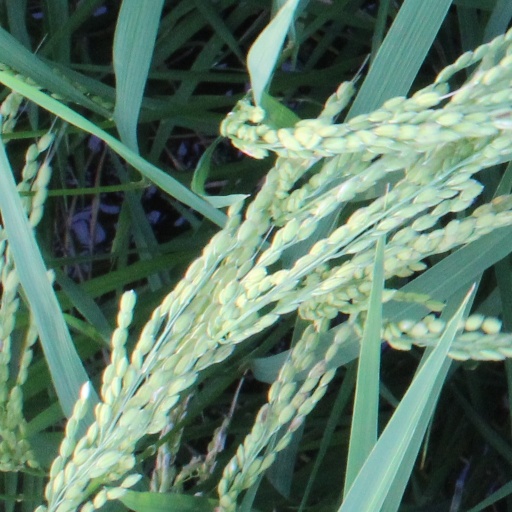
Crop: rice